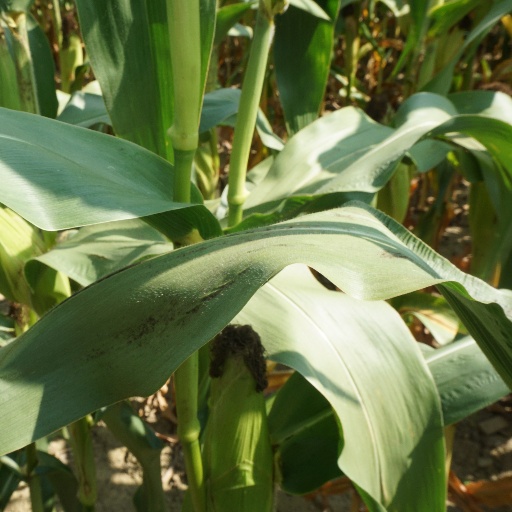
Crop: maize; corn